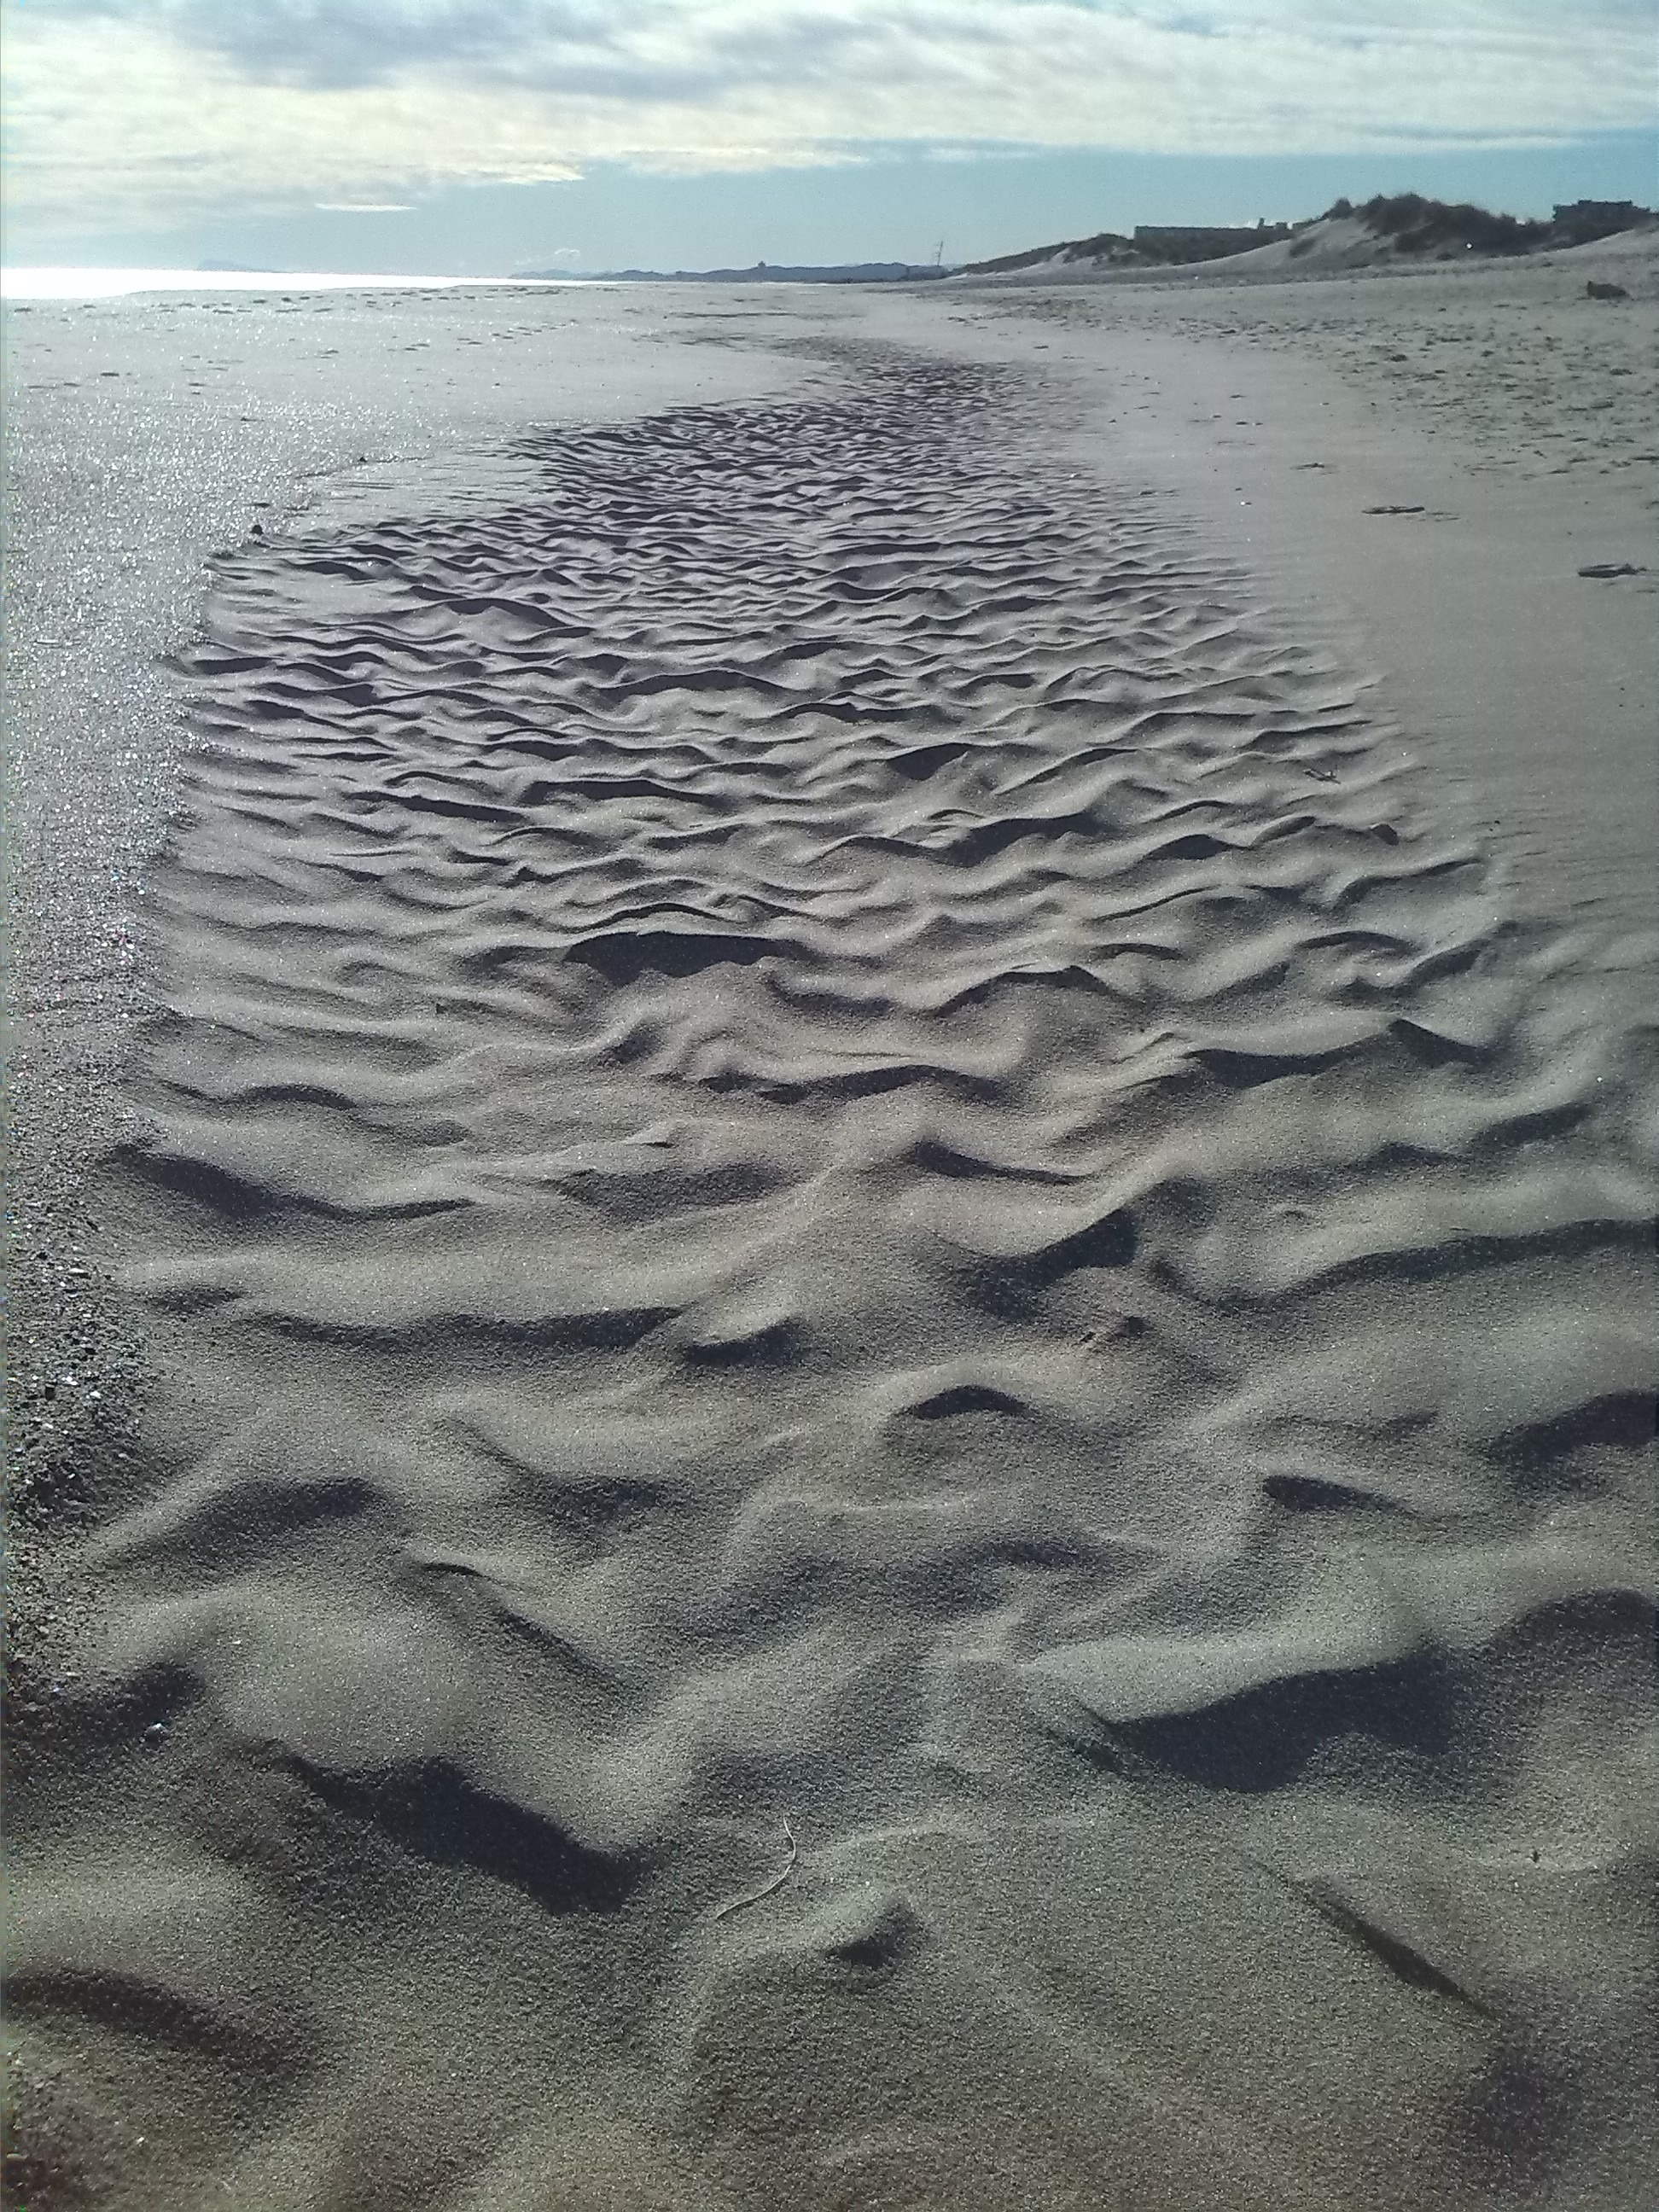
beach, landscape, sea, coast, water, nature, sand, ocean, horizon, cloud, shore, wave, dawn, peaceful, silence, material, body of water, stillness, habitat, soledad, sand dunes, formation of sand, mudflat, natural environment, wind wave, forms of wind